Jesus at the home of Martha and Mary

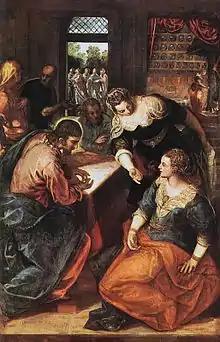
"Christ in the House of Martha and Mary" by Tintoretto, 1570s

Jesus at the home of Martha and Mary is an episode in the life of Jesus in the New Testament which is only recounted in Luke's Gospel, where it appears immediately after the Parable of the Good Samaritan.